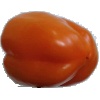
Label: Pepper Orange 1